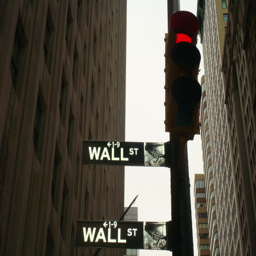
A traffic light and a couple of street signs.
Two signs on a street pole indicate the name of a street
Wall street street signs on a traffic light pole.
Two street signs are attached to a red traffic light near tall buildings in a city.
A traffic light with two street lights hanging from it's side.